Bojhena Se Bojhena (film)

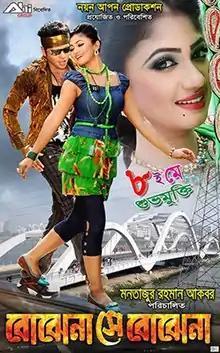

Bojhena Se Bojhena (2015) is a Bangladeshi romantic action film written, produced and directed by Montazur Rahman Akbar. The film stars Akash Khan, Achol, and Amit Hasan. The film was released by Nayan-Apon Productions. The film starred Akash Khan.